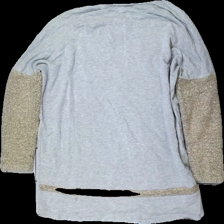
View: back
Type: Top
Category: Ladies
Brand: Kappahl
Colors: Grey, Beige
Material: 100% Viscose
Cut: Loose
Size: 40
Price range: <50
Recommended usage: Recycle
Description: Grey top with textured sleeves